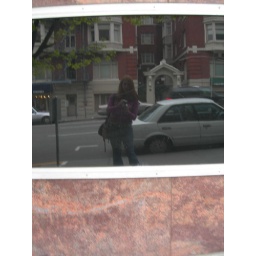
Geek in window mirror